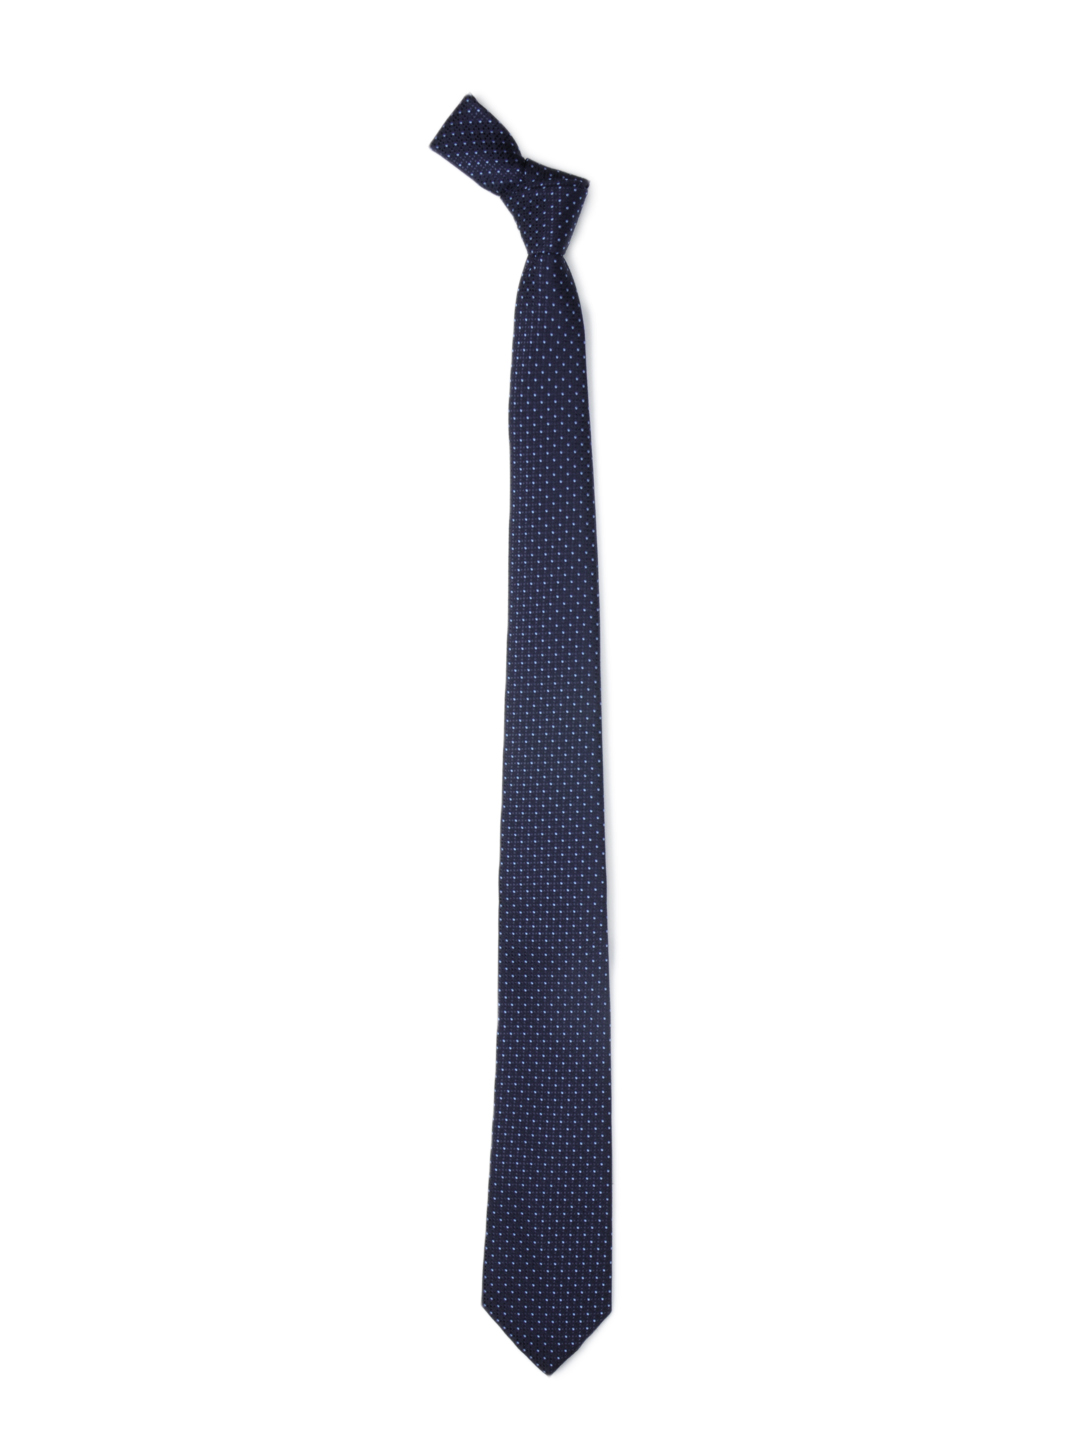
Park Avenue Men Blue Tie
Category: Accessories / Ties / Ties
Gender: Men
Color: Blue
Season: Summer 2012
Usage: Formal